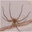
Label: spider